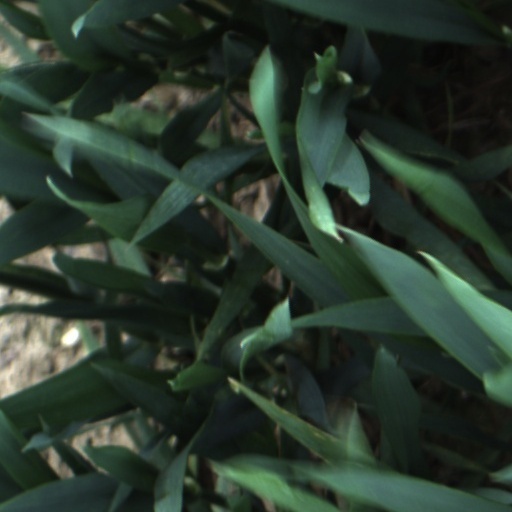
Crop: wheat